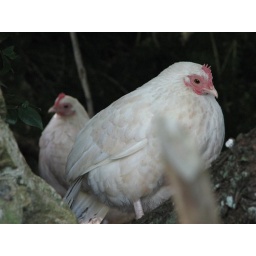
These guys were perched in a tree... I had no idea chickens hung out in trees :-)